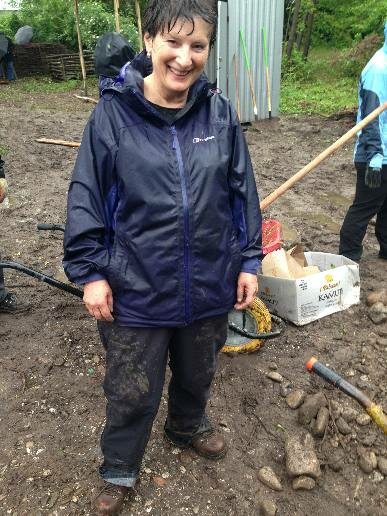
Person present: Yes